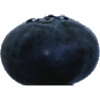
Label: blueberry